Amalia Fleming

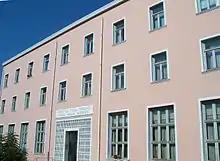
Amalia Fleming Hospital (Νοσοκομείο Αμαλία Φλέμινγκ), Athens

Fleming saw herself as a Greek patriot and a defender of democracy and independence, stating: "I was born a Greek and this is an incurable disease that nothing and no one can treat or change". After her death, the Greek government lamented her loss and praised her as "a great humanitarian, a fine democrat and a fighter for the Socialist cause".